Thomas Proctor (general)

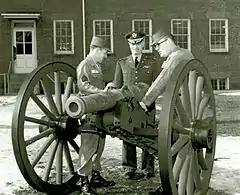
A French de Vallière 4-pounder barrel from the American Revolutionary War rests on an American Civil War gun carriage.

During the Battle of Brandywine on September 11, 1777, Proctor's Pennsylvania Artillery manned a 4-gun lunette on a knoll that overlooked Chadds Ford. Two of the guns were French-made 4-pounders, another was a 3-pounder Hessian prize that was rebored as a 6-pounder and the last was an 8-inch howitzer cast in Philadelphia. At 8:00–9:00 am an artillery duel began between the American guns and the British artillery on the west side of Brandywine Creek. Sometime afterward, Washington conferred with Proctor on how things were going. At 5:30 pm the British mounted a major assault across the creek. Firing canister shot, Proctor's guns caused considerable casualties before the British successfully stormed the lunette. The Americans claimed to have saved two of the cannons.